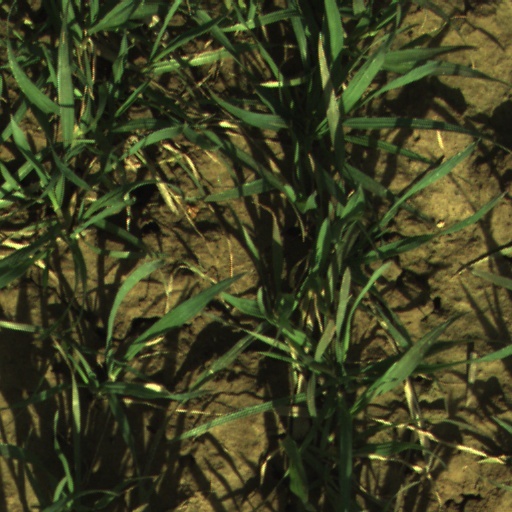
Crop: wheat